Outline of William Shakespeare

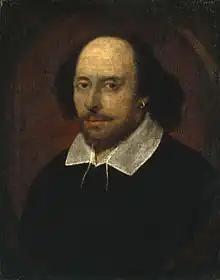
The Chandos portrait, believed to be Shakespeare, held in the National Portrait Gallery, London

The following outline is provided as an overview of and topical guide to the life and legacy of William Shakespeare, an English poet, playwright, and actor who lived during the 17th century. He is widely regarded as the greatest writer in the English language and the world's pre-eminent dramatist. He is often called England's national poet and the "Bard of Avon".